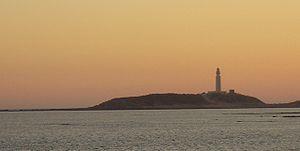
Le cap de Trafalgar, est un promontoire peu élevé qui constitue la limite nord-ouest du détroit de Gibraltar, à la jonction de l'Océan Atlantique et de la mer Méditerranée. L'Organisation hydrographique internationale définit la limite occidentale du détroit et de la mer Méditerranée comme une ligne qui relie le cap Trafalgar au nord au cap Spartel au sud.
La province de Cadix est l'une des huit provinces de la communauté autonome d'Andalousie, dans le sud de l'Espagne. Sa capitale est la ville de Cadix.